Anoplotherium

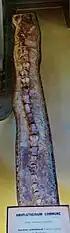
"A. commune" tail, NMHN, France

"Anoplotherium" has 7 total cervical vertebrae for a series of C1-C7, typical of most mammals. The atlas (C1) is similar to those of camelids such as "Lama" in form as well as the position of the "alar foramina" in association with facet joint connections involving the axis (C2). An axis that was attributed to "A. commune" (but also possibly belonging to its close relative "Diplobune secundaria") is elongated in length and has a diminished spinous process. The vertebrae C3-C7 are analogous to "Cainotherium". The C4 vertebra appears slanted, which hints towards the neck changing in orientation from vertebra C3 to C4 as a potential bending in the front area of the neck, similar to modern bears. As a result of the neck vertebrae morphology, "Anoplotherium" likely had a sloped, upward position of the neck.